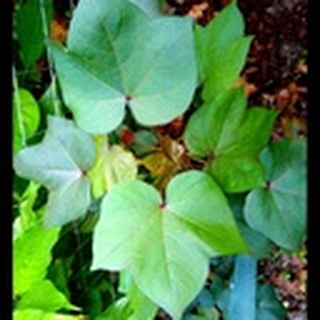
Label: healthy_cotton